Meredith Kopit Levien

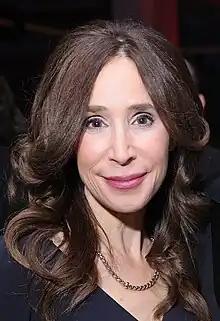
Meredith Levien in 2023

Meredith Kopit Levien (born 1970/1971) is an American media executive who is the chief executive officer of The New York Times Company.